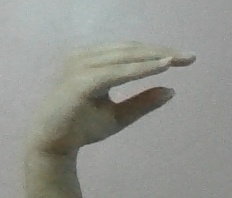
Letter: jeem